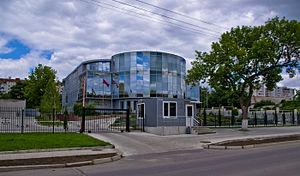
La Transnistrie, en forme longue la république moldave du Dniestr, est un État indépendant de fait depuis la dislocation de l'URSS en 1991. Il n’est pas reconnu par l’Organisation des Nations unies et n’a de relations diplomatiques qu’avec l’Abkhazie, l’Ossétie du Sud-Alanie et le Haut-Karabagh, trois États non membres de l’Organisation des Nations unies.